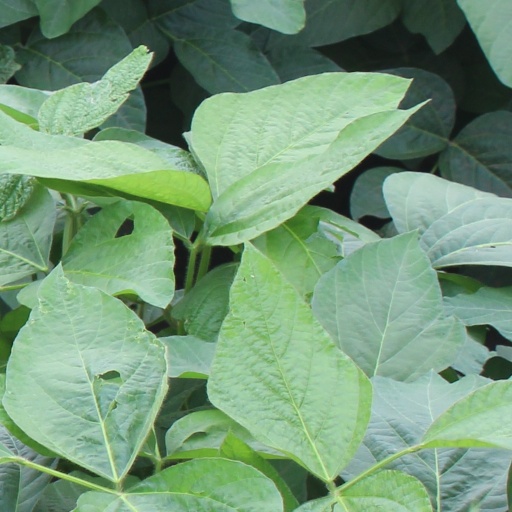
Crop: soybean